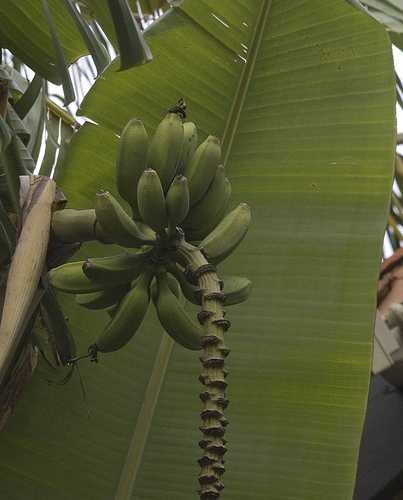
Label: Banana